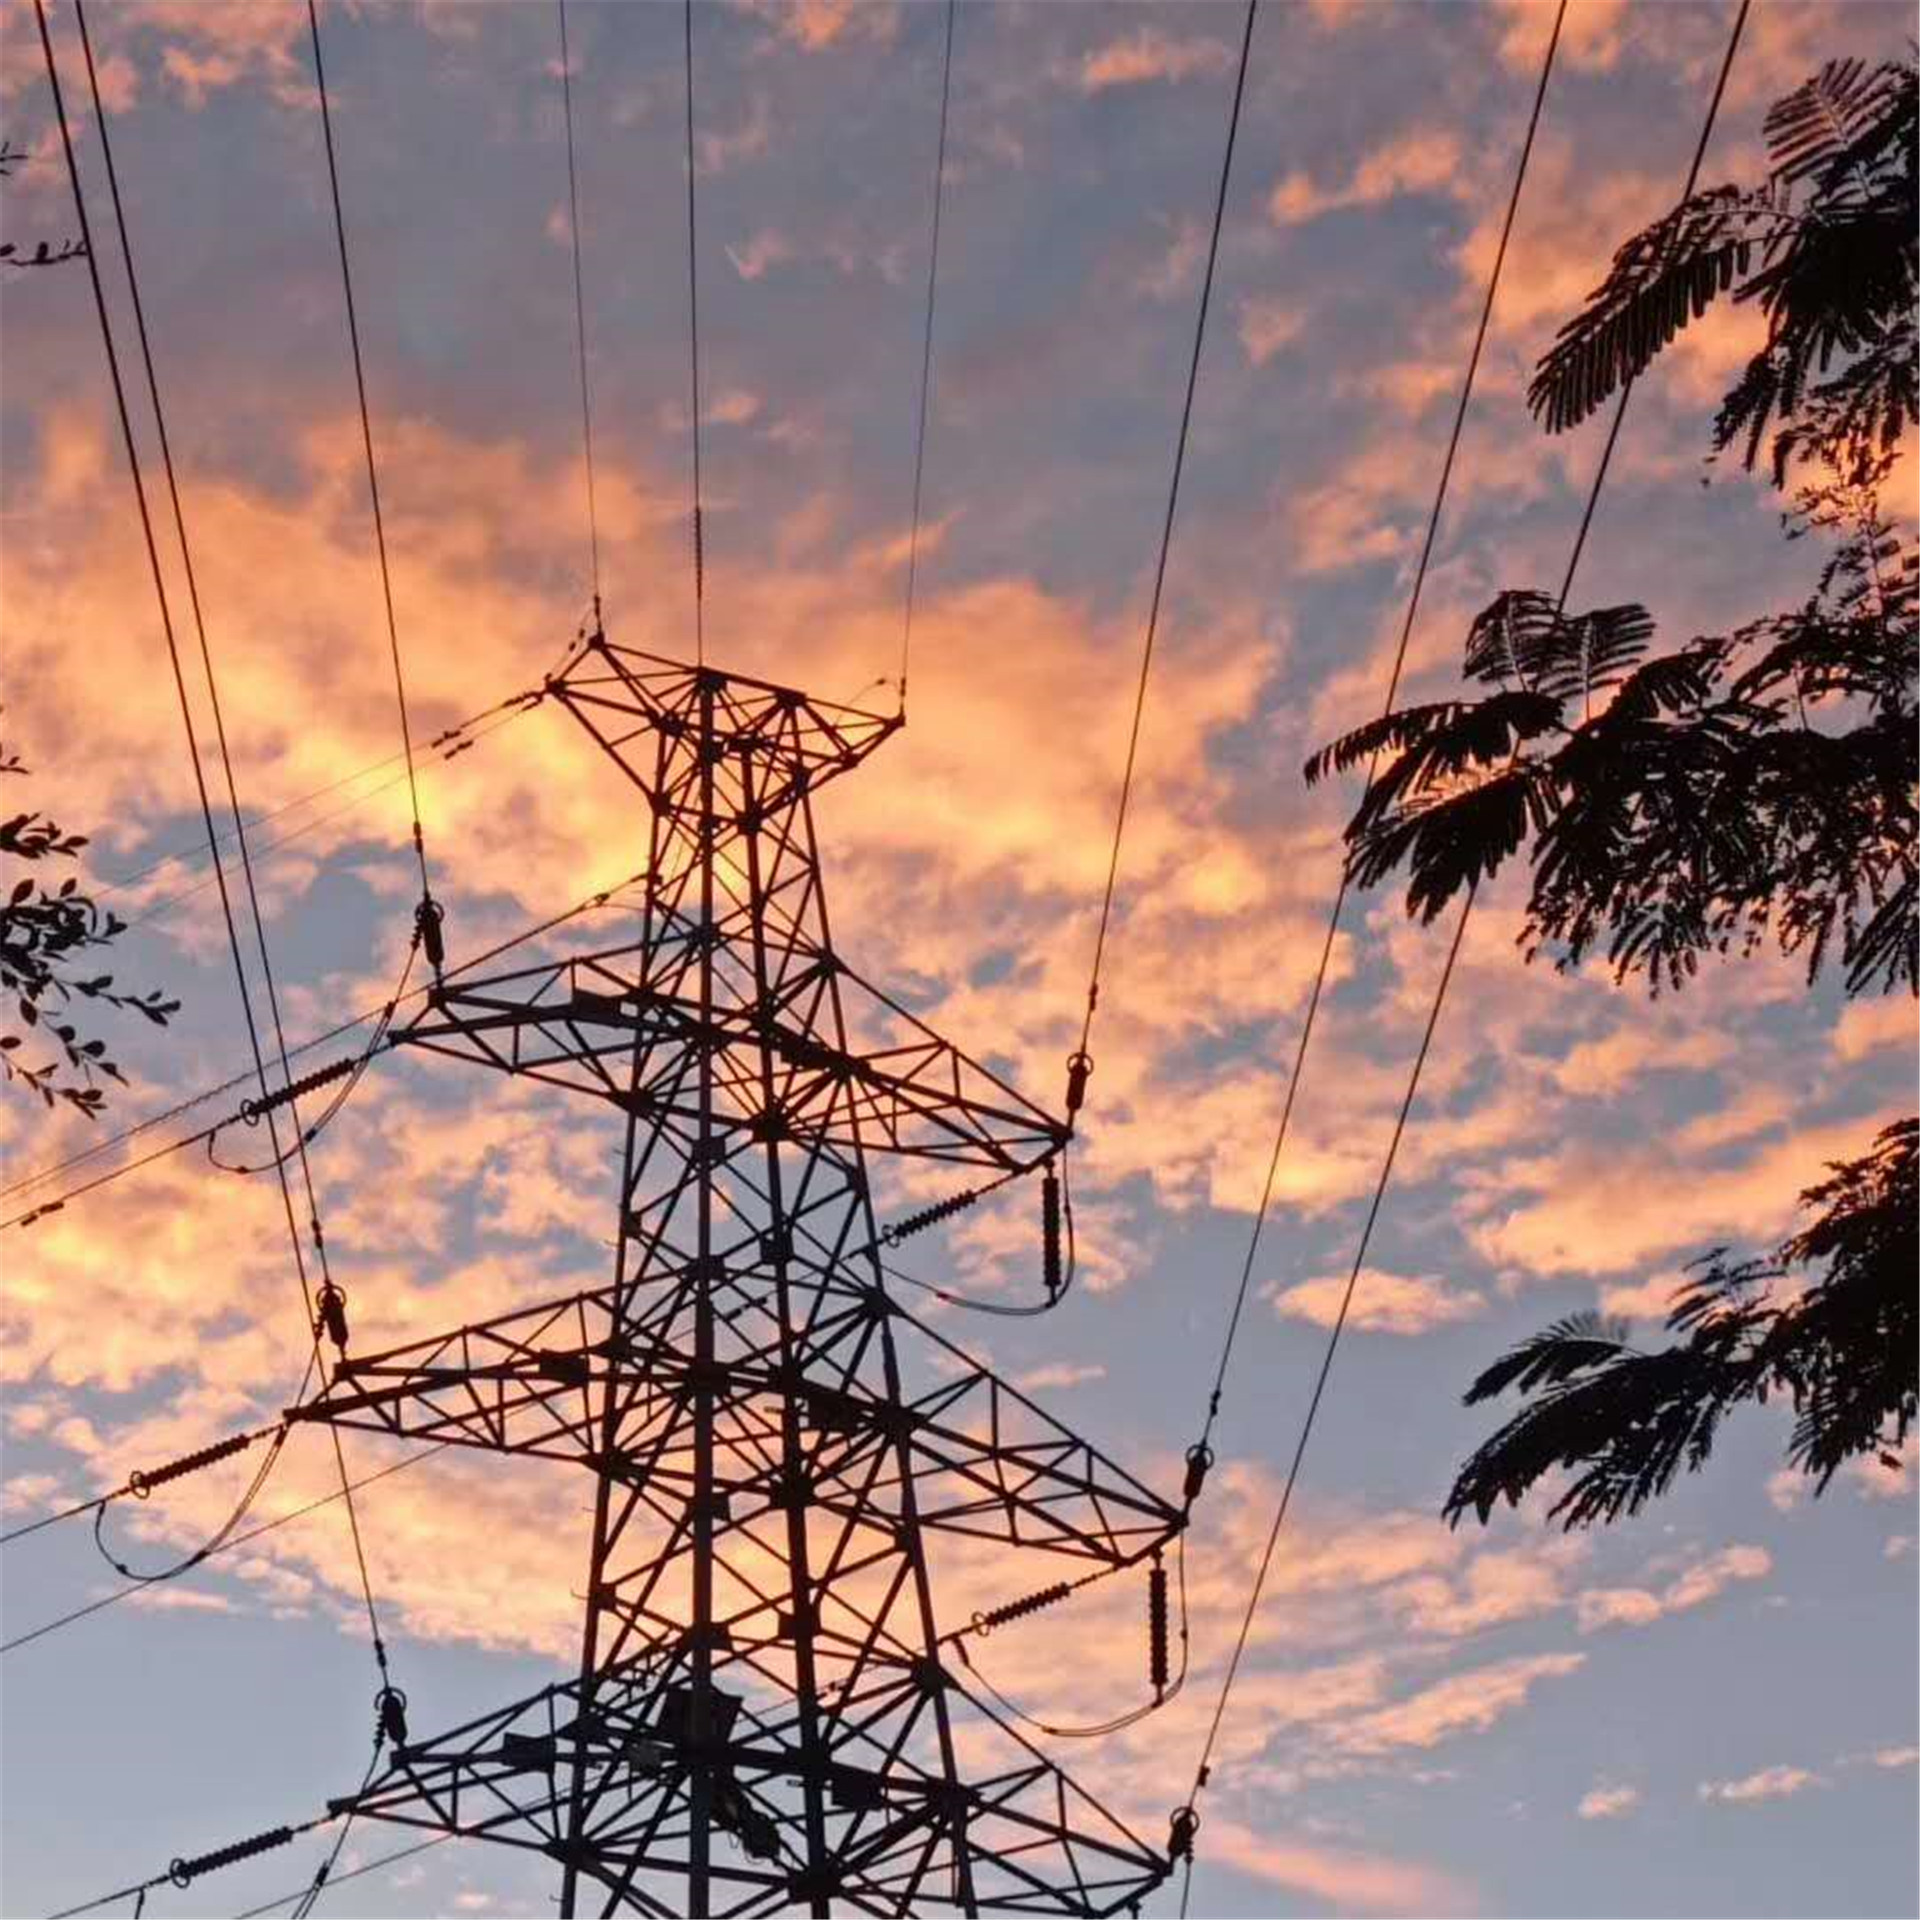
sky, overhead power line, electricity, transmission tower, electrical supply, tower, telecommunications engineering, public utility, afterglow, wire, line, technology, cloud, sunset, outdoor structure